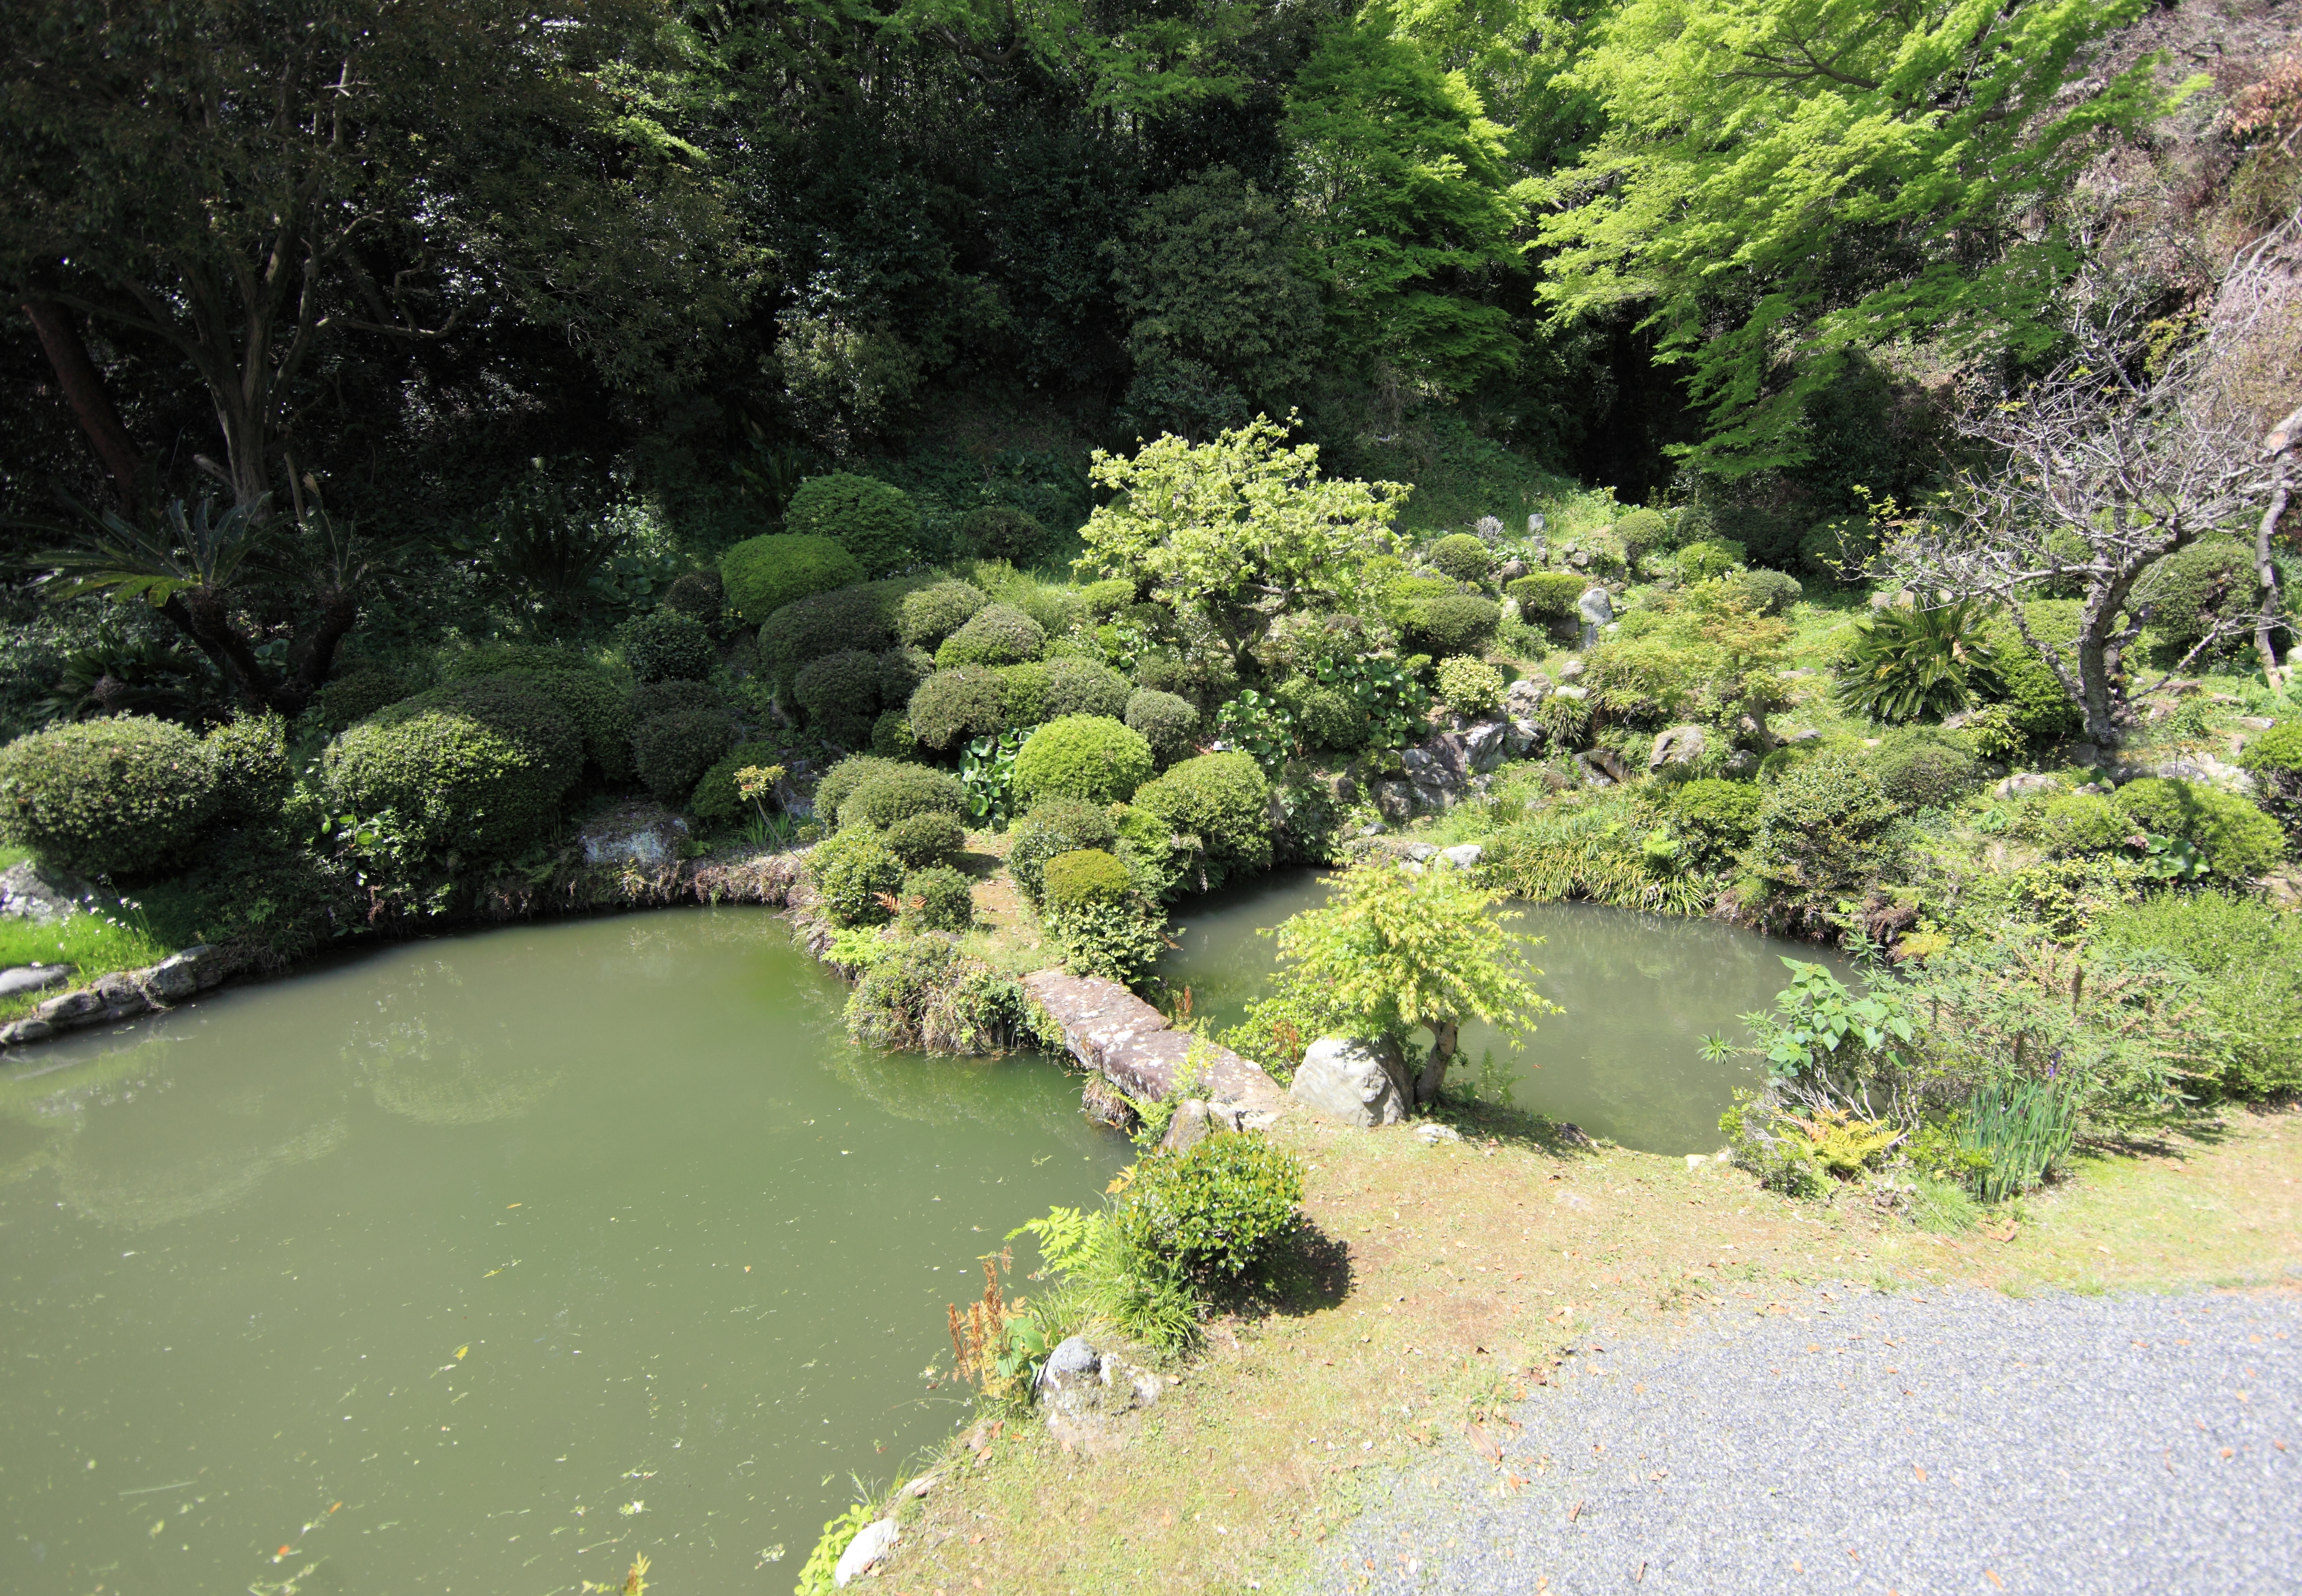
tree, plant, flower, river, pond, stream, high, botany, garden, flora, cool image, temple, japanese, vegetation, shrub, 5d, style, hires, markii, ecosystem, watercourse, hi, res, resolution, shizuoka, shimizu, seikenji